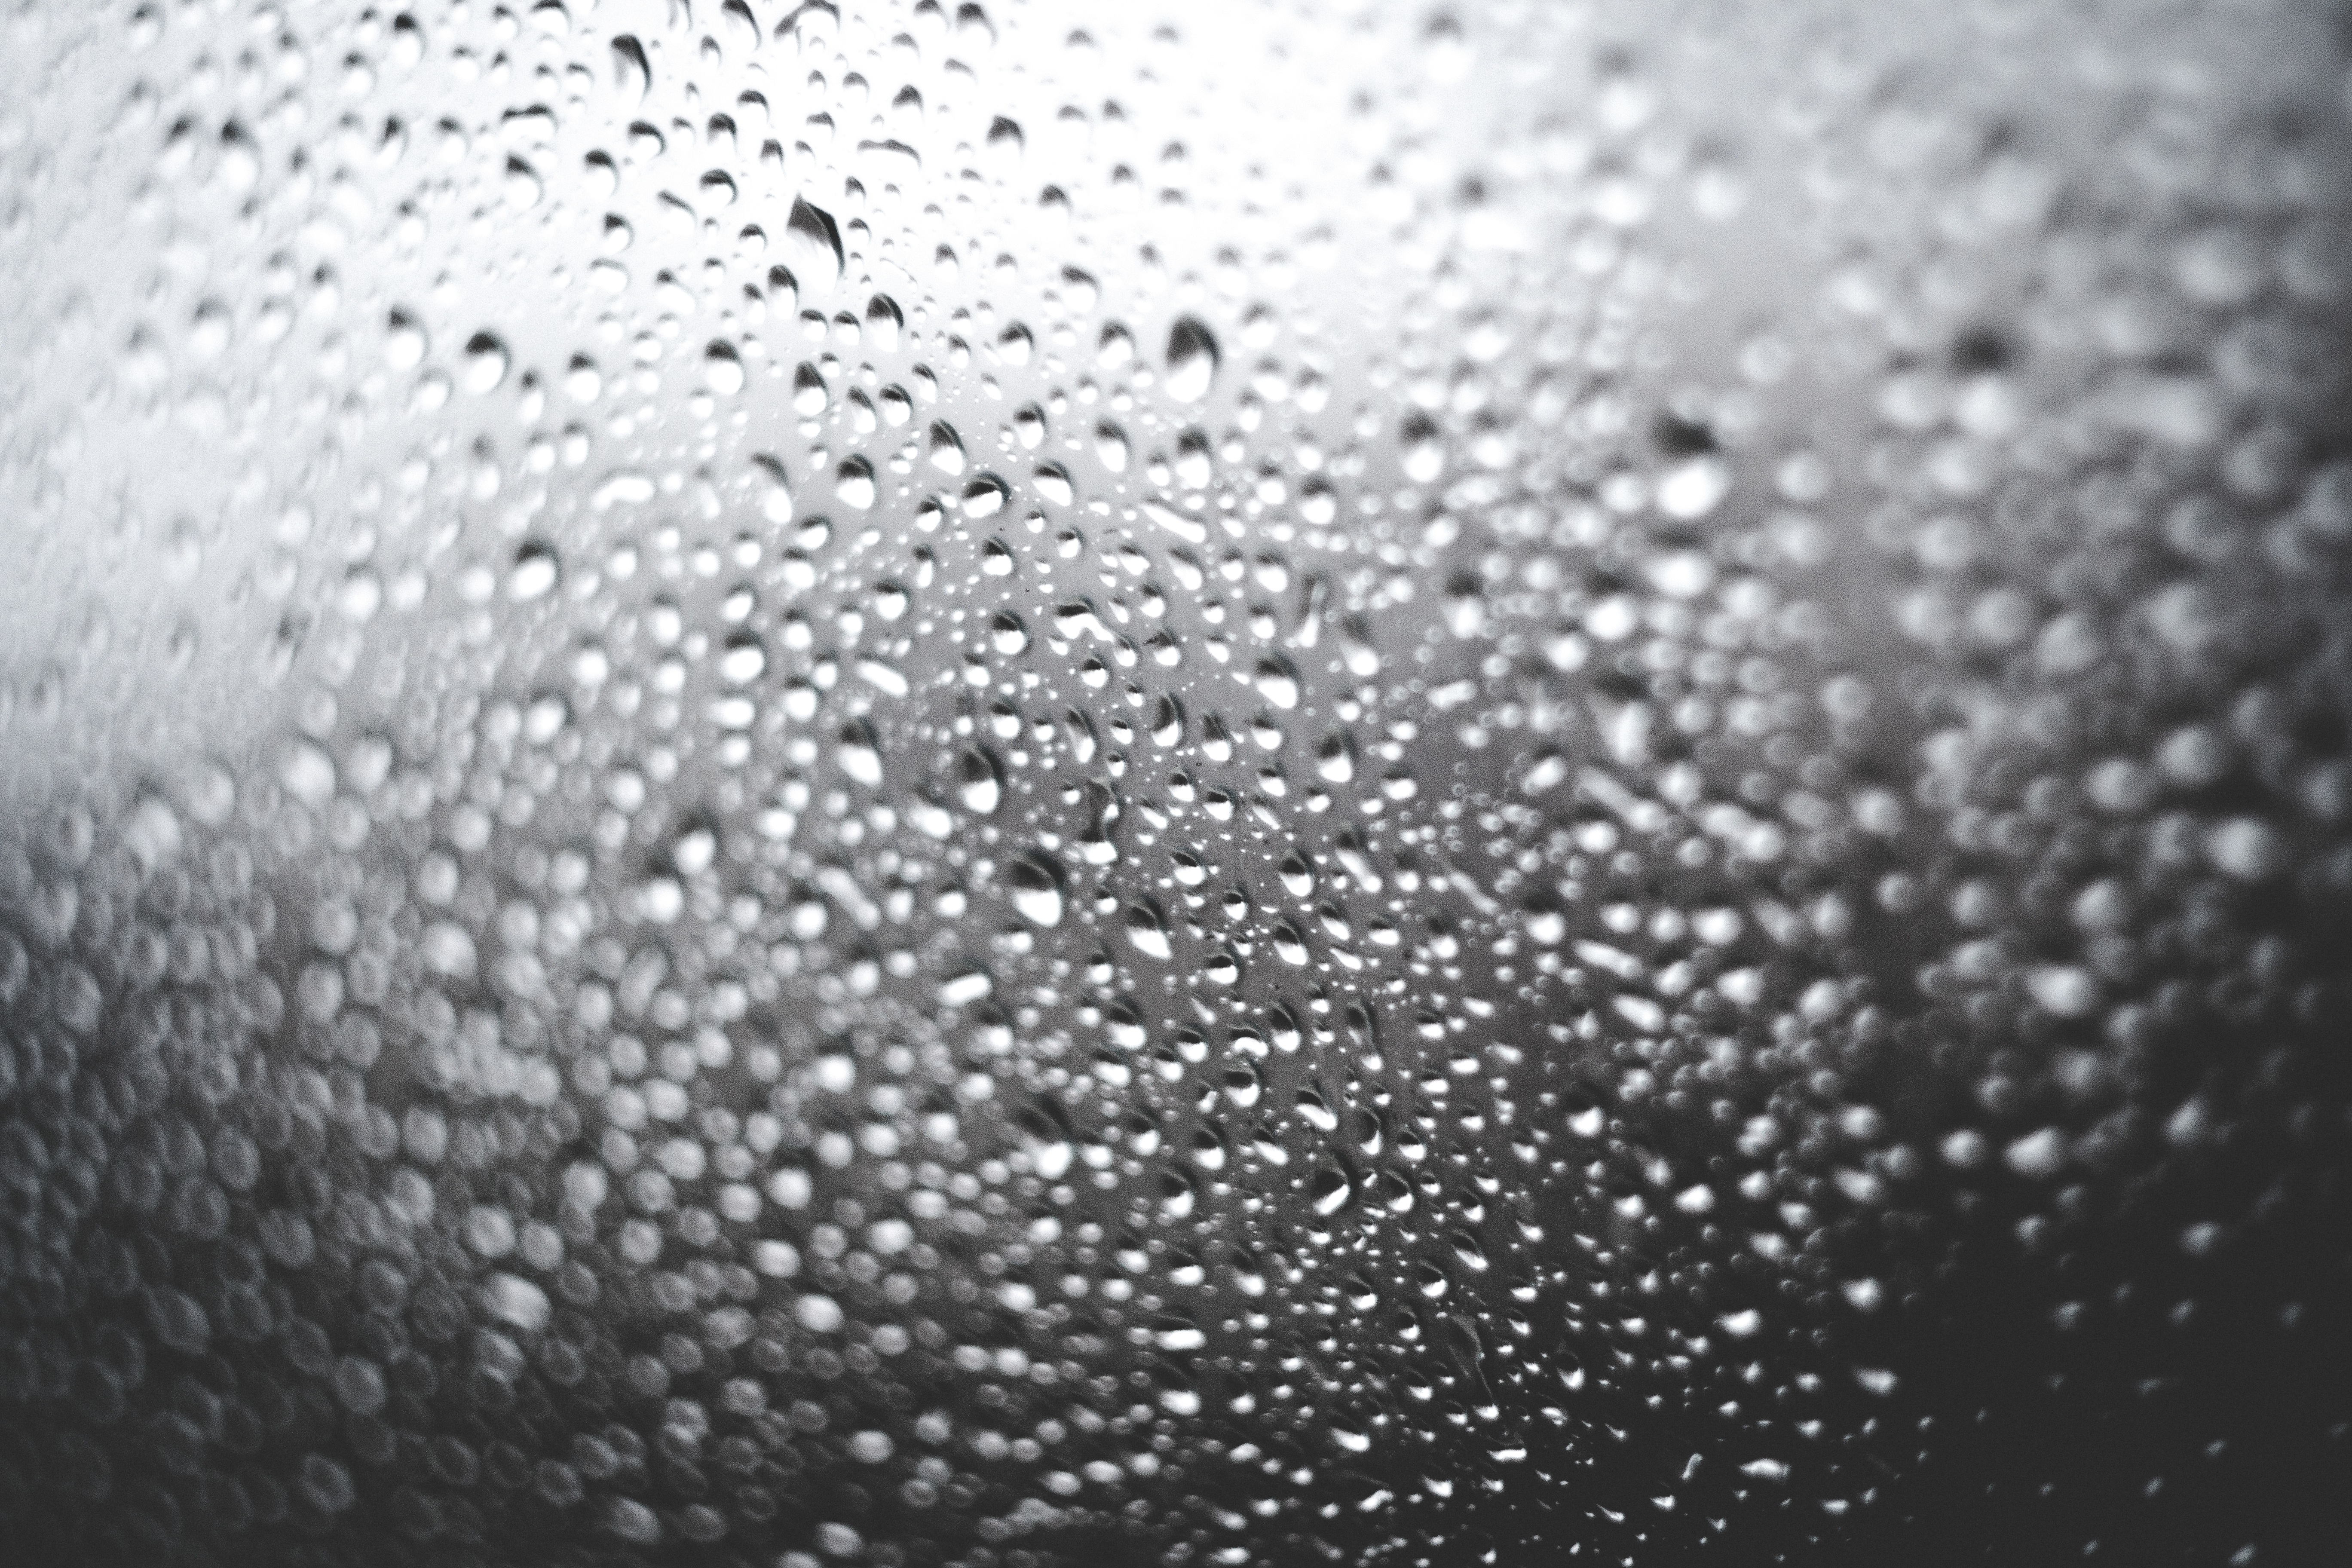
water, drop, dew, black and white, photography, rain, frost, weather, monochrome, circle, close up, moisture, freezing, macro photography, monochrome photography